Lake Seppings

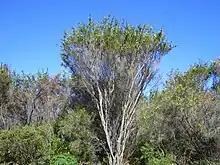

Lake Seppings has a rich variety of vegetation around its margins. The immediate lakeside is surrounded by a mixture of bullrushes, reeds and sedges. The fringing trees are a mixture of Myrtaceae: Western Australian peppermint trees, spearwoods, paperbarks, native willows and wattles. Banksias are also found around the lake. The northern end of the lake is a dense melaleuca stand of the above-mentioned species.